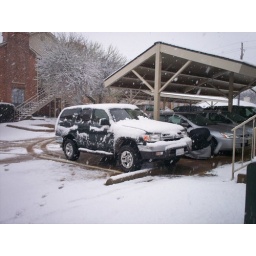
Vincent's car after it was parked! Still covered in snow from being on the top floor of the work garage!